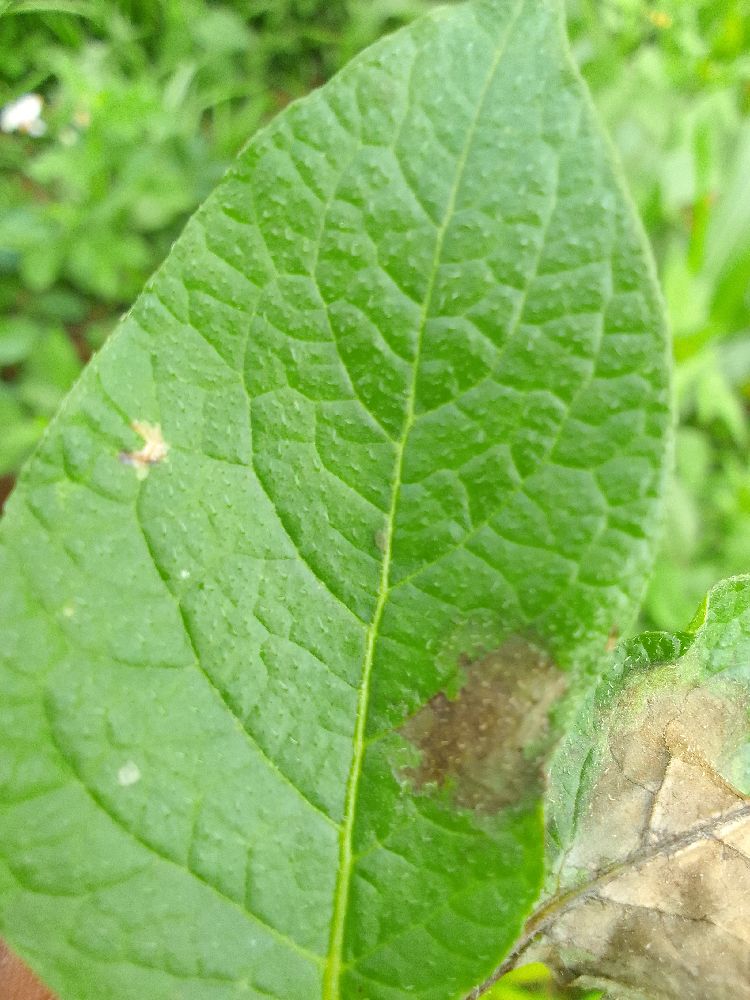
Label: Late blight